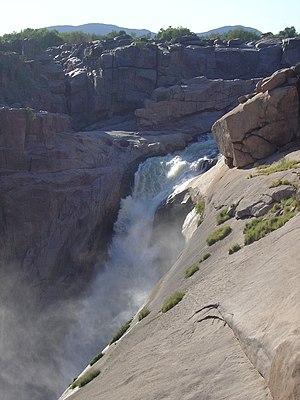
Les chutes d'Augrabies sont des chutes d'eau situées sur le fleuve Orange, en Afrique du Sud, dans le parc national des Chutes d'Augrabies.